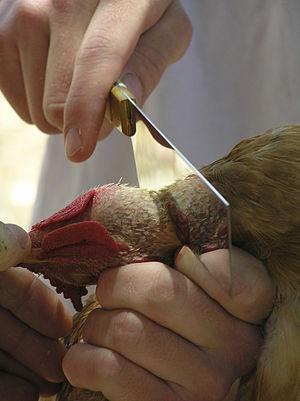
Les controverses autour de la shehita ont commencé au XIXᵉ siècle. Certaines relèvent des aspects légaux de l'abattage rituel en général et sont le fait d'associations pour les droits des animaux. D'autres sont spécifiques à la shehita et motivées par des sentiments antisémites. La lutte pour la conservation de la shehita fait à ce titre partie de l'histoire juive contemporaine.